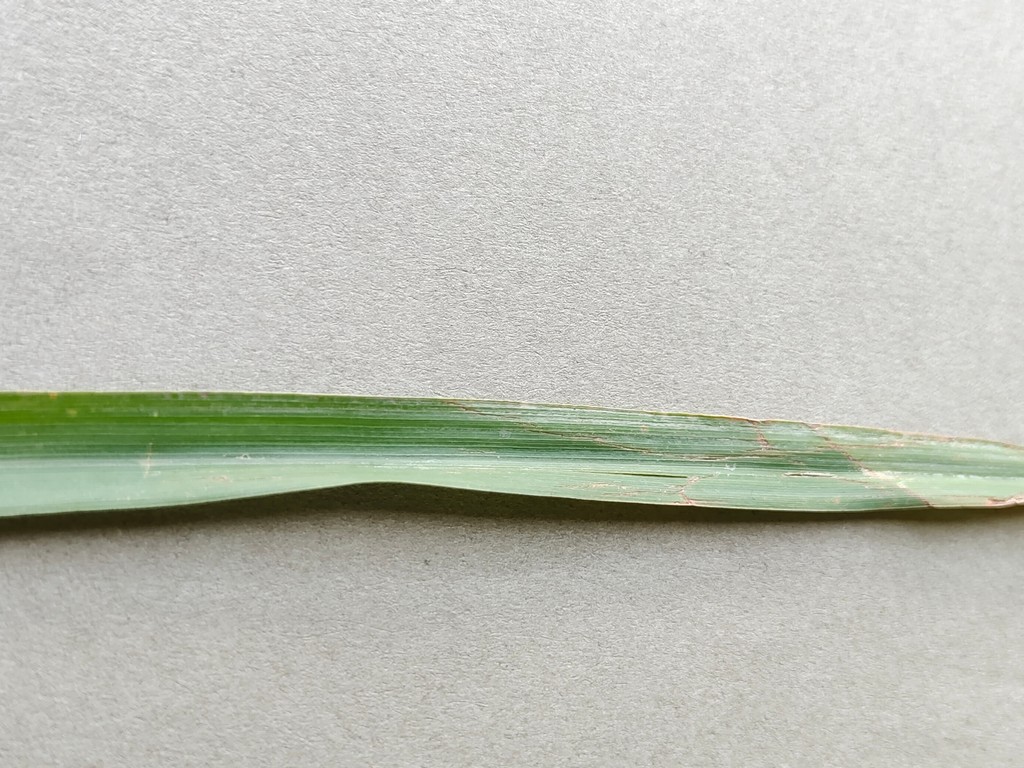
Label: Unhealthy